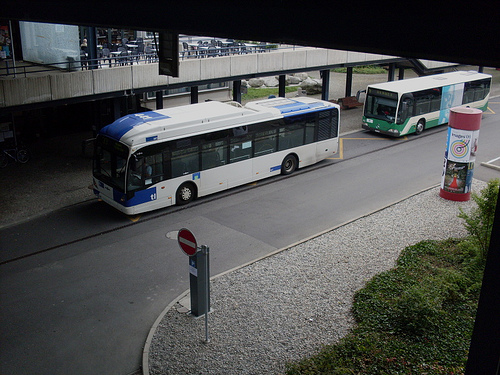
user: Given an image and a question. Answer the question in a short answer. Question: Where are these buses parked? Short Answer:
assistant: bus stop